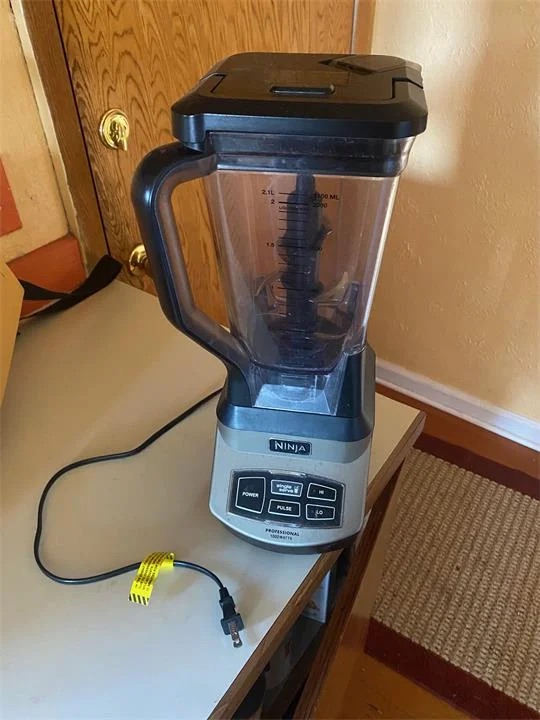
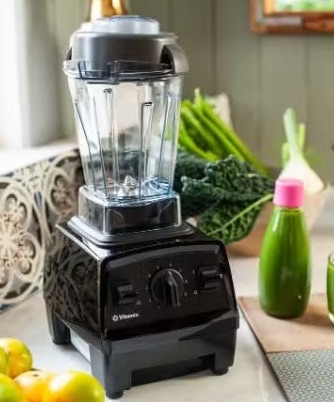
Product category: items_blender
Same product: no